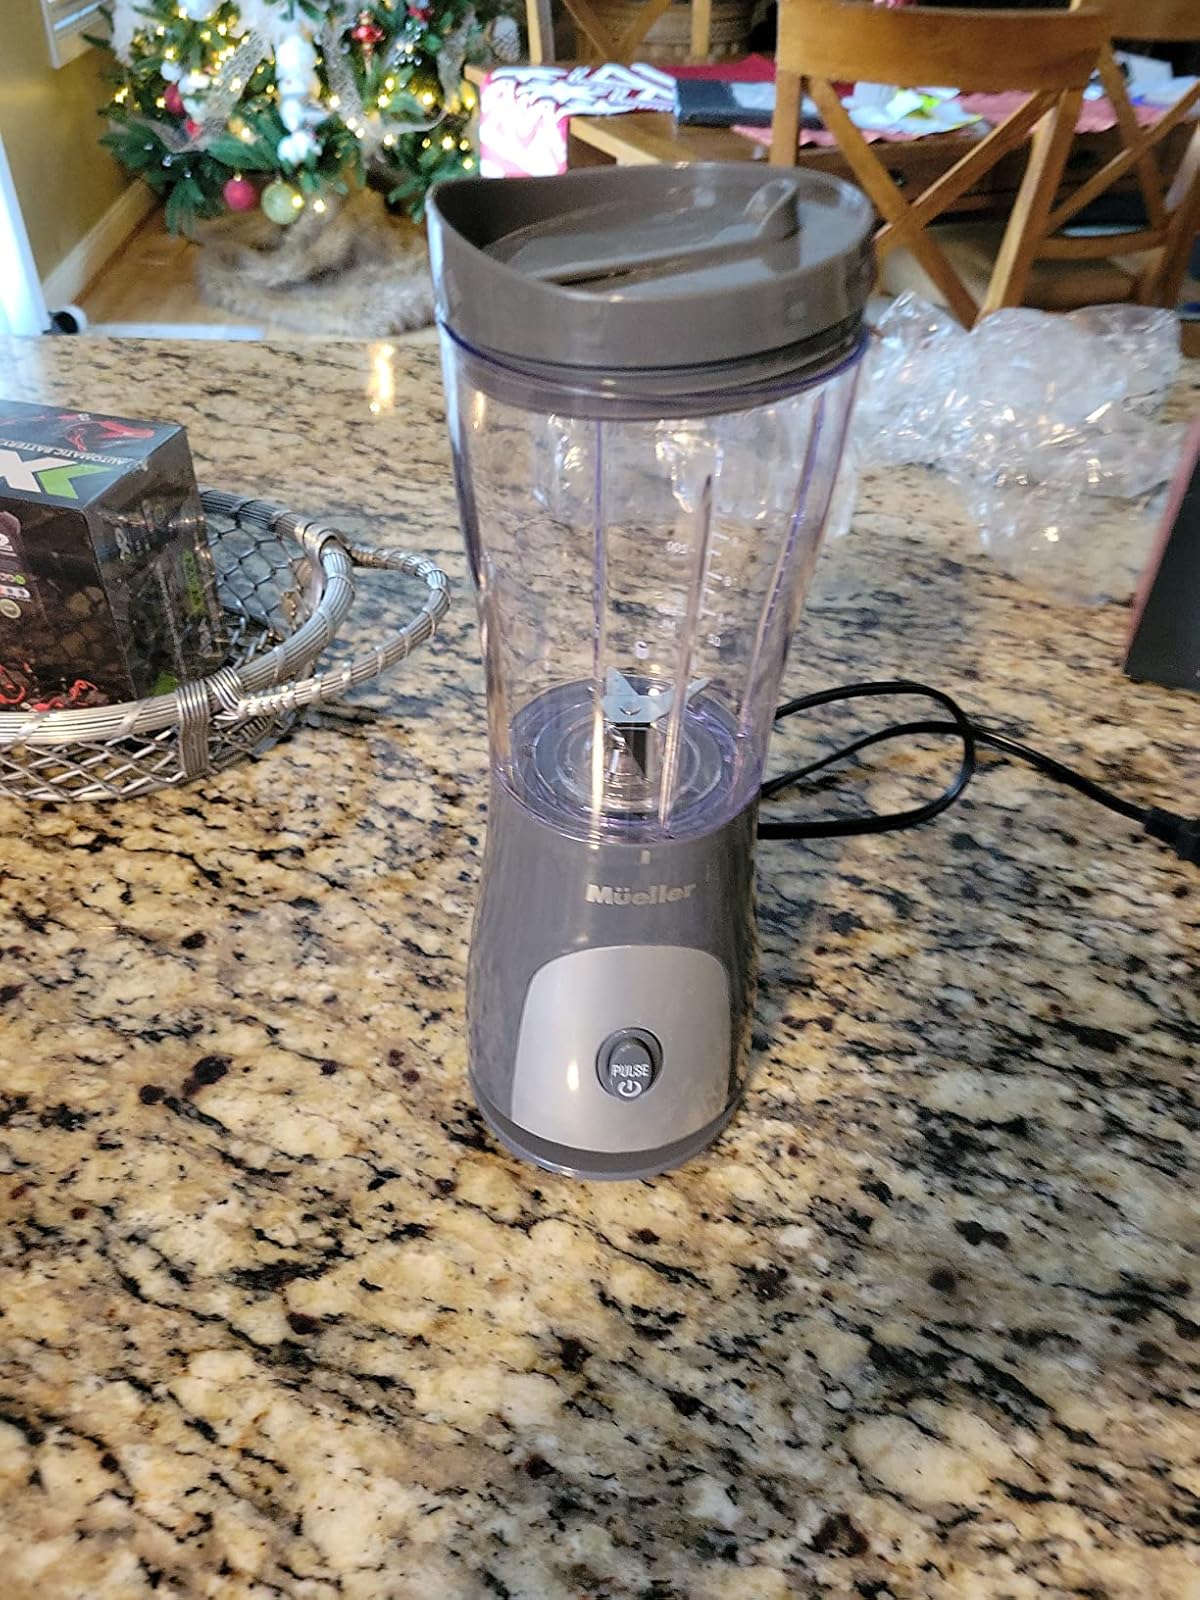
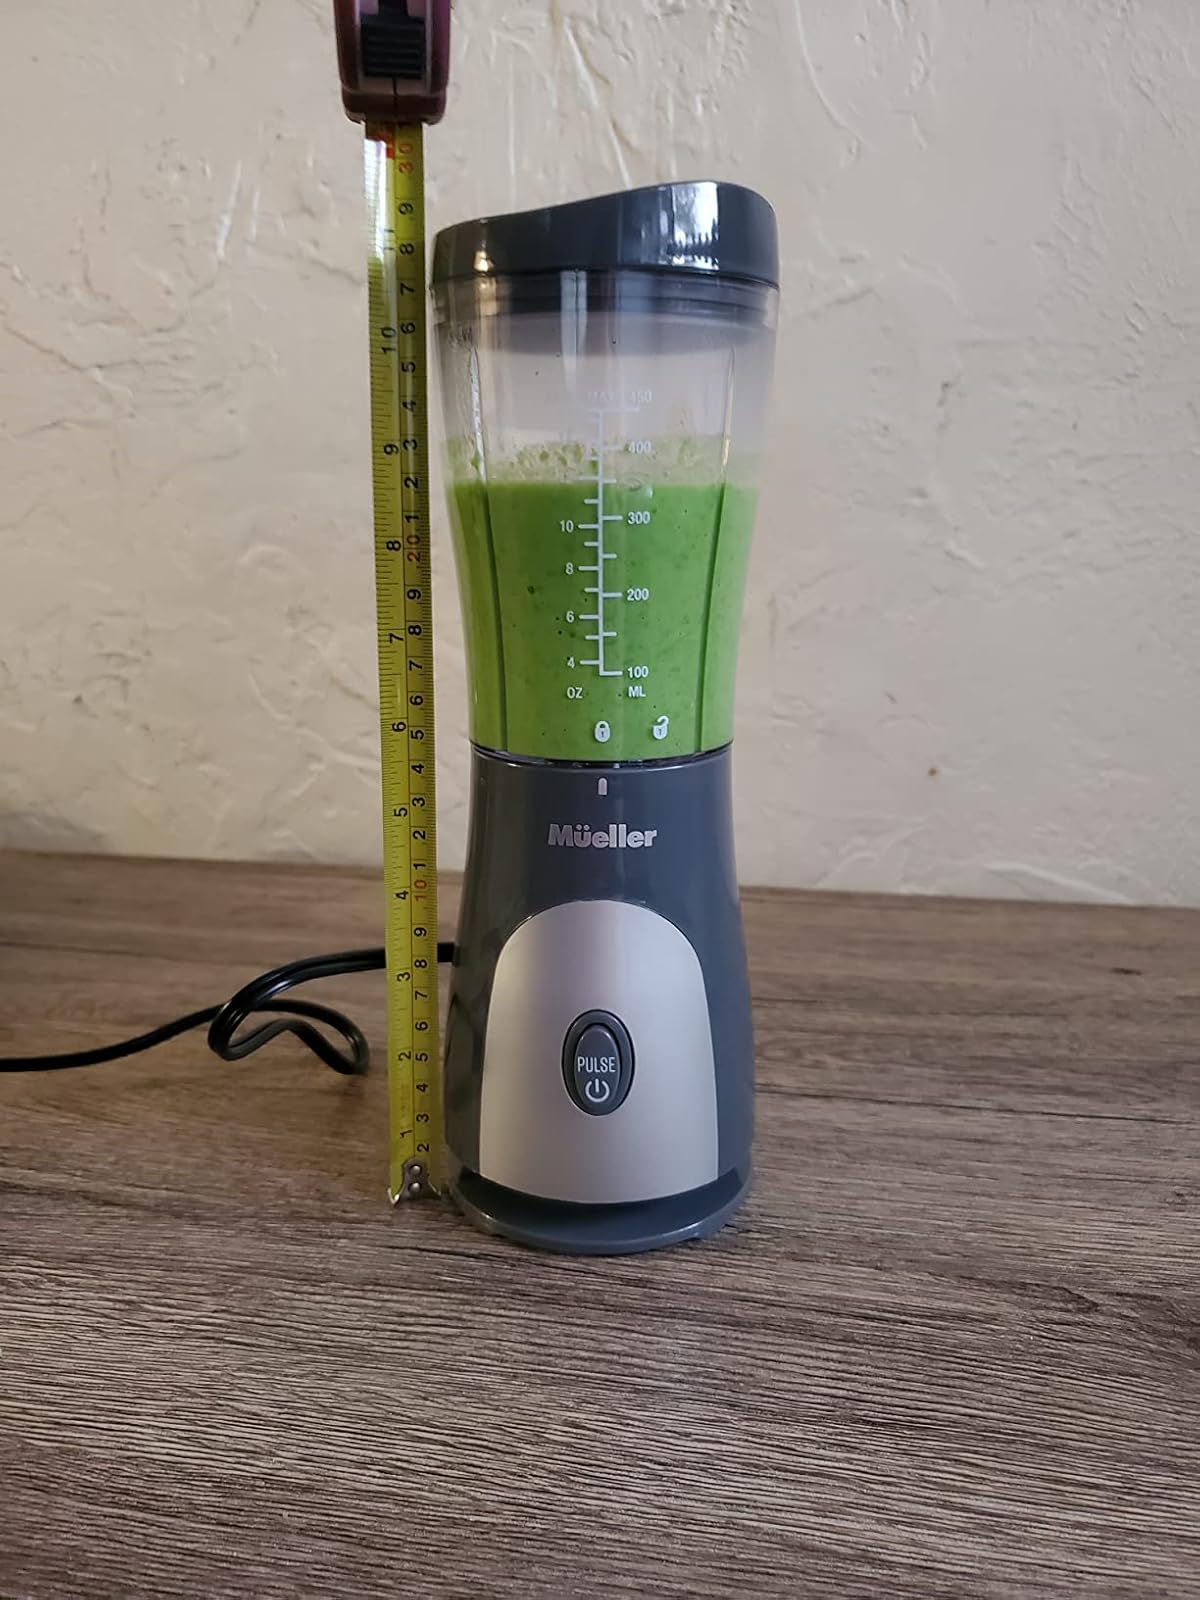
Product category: items_blender
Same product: yes